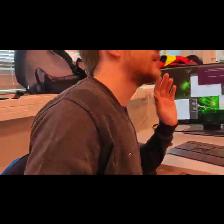
Label: Human